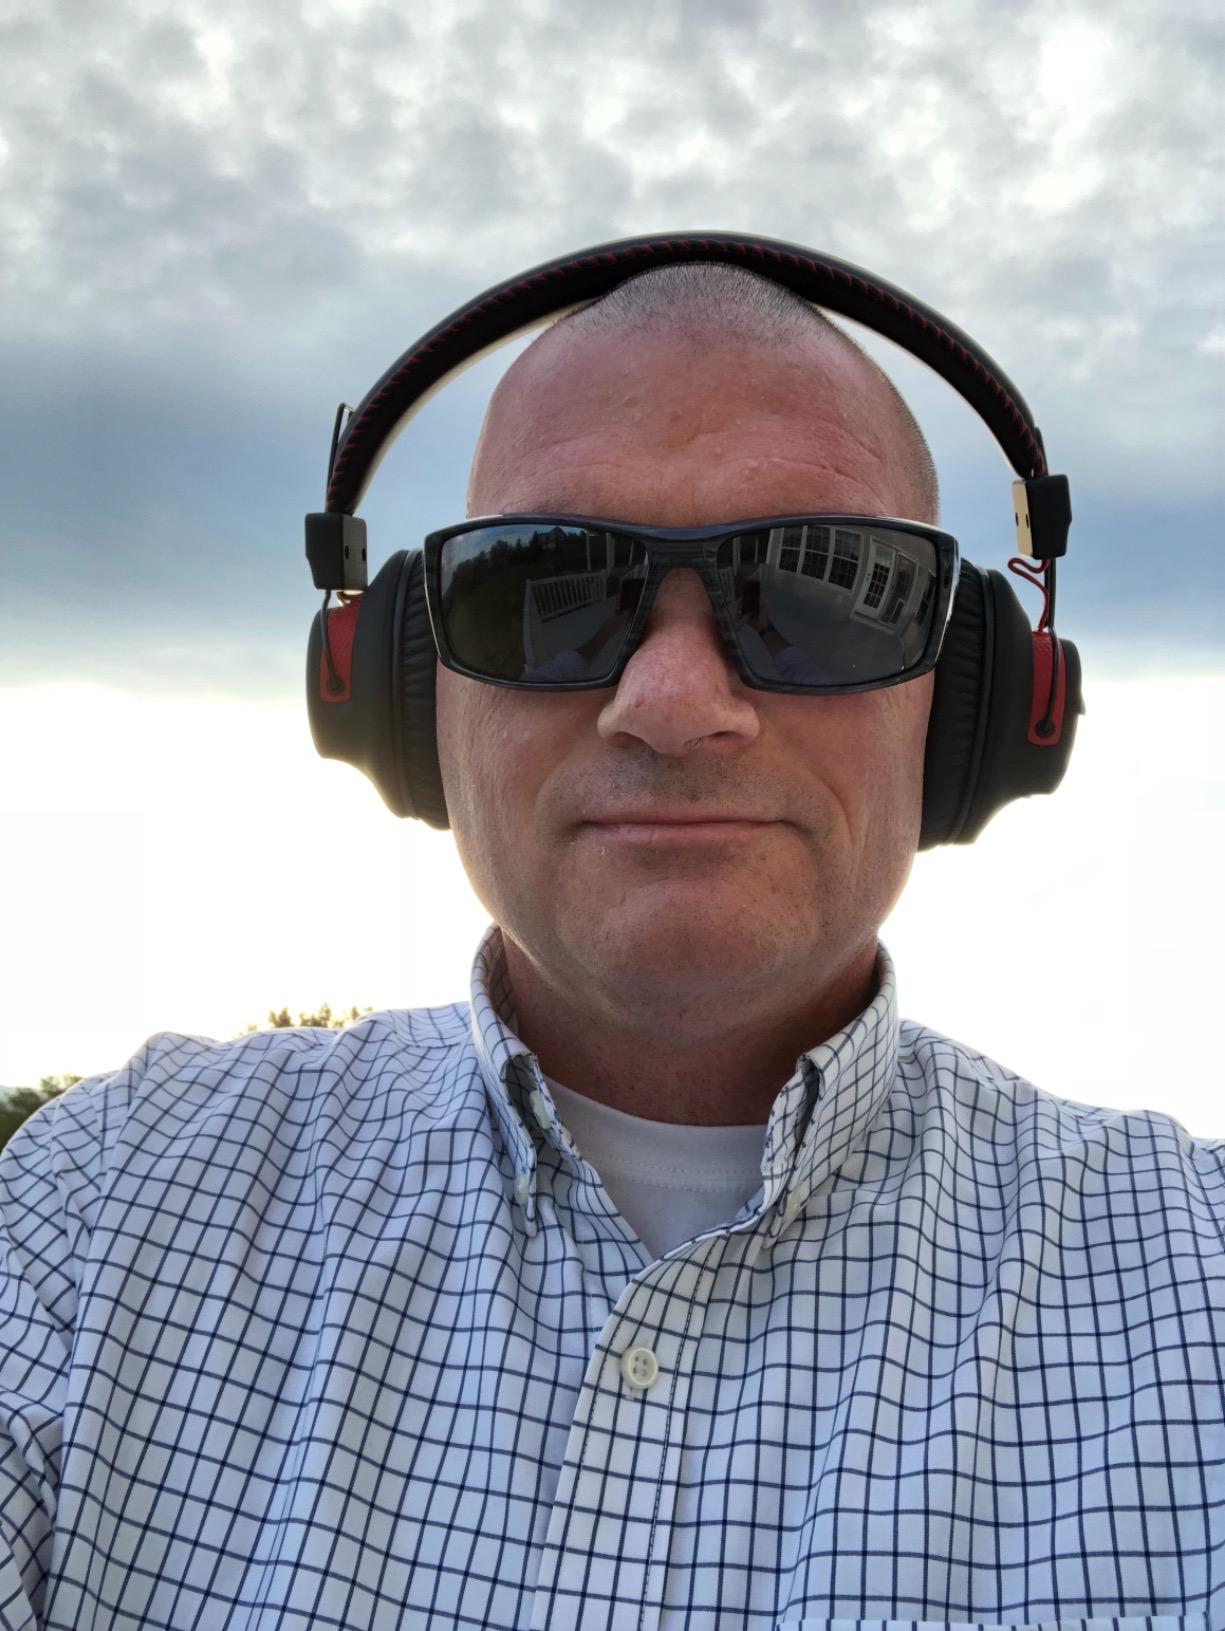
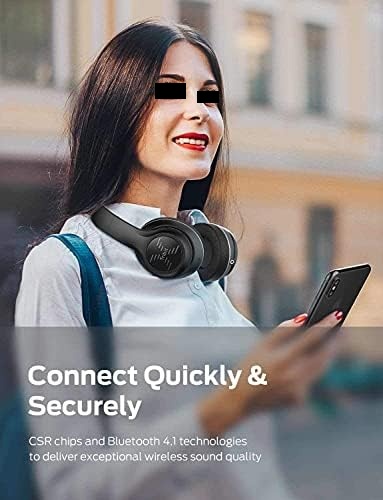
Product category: headphones
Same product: no